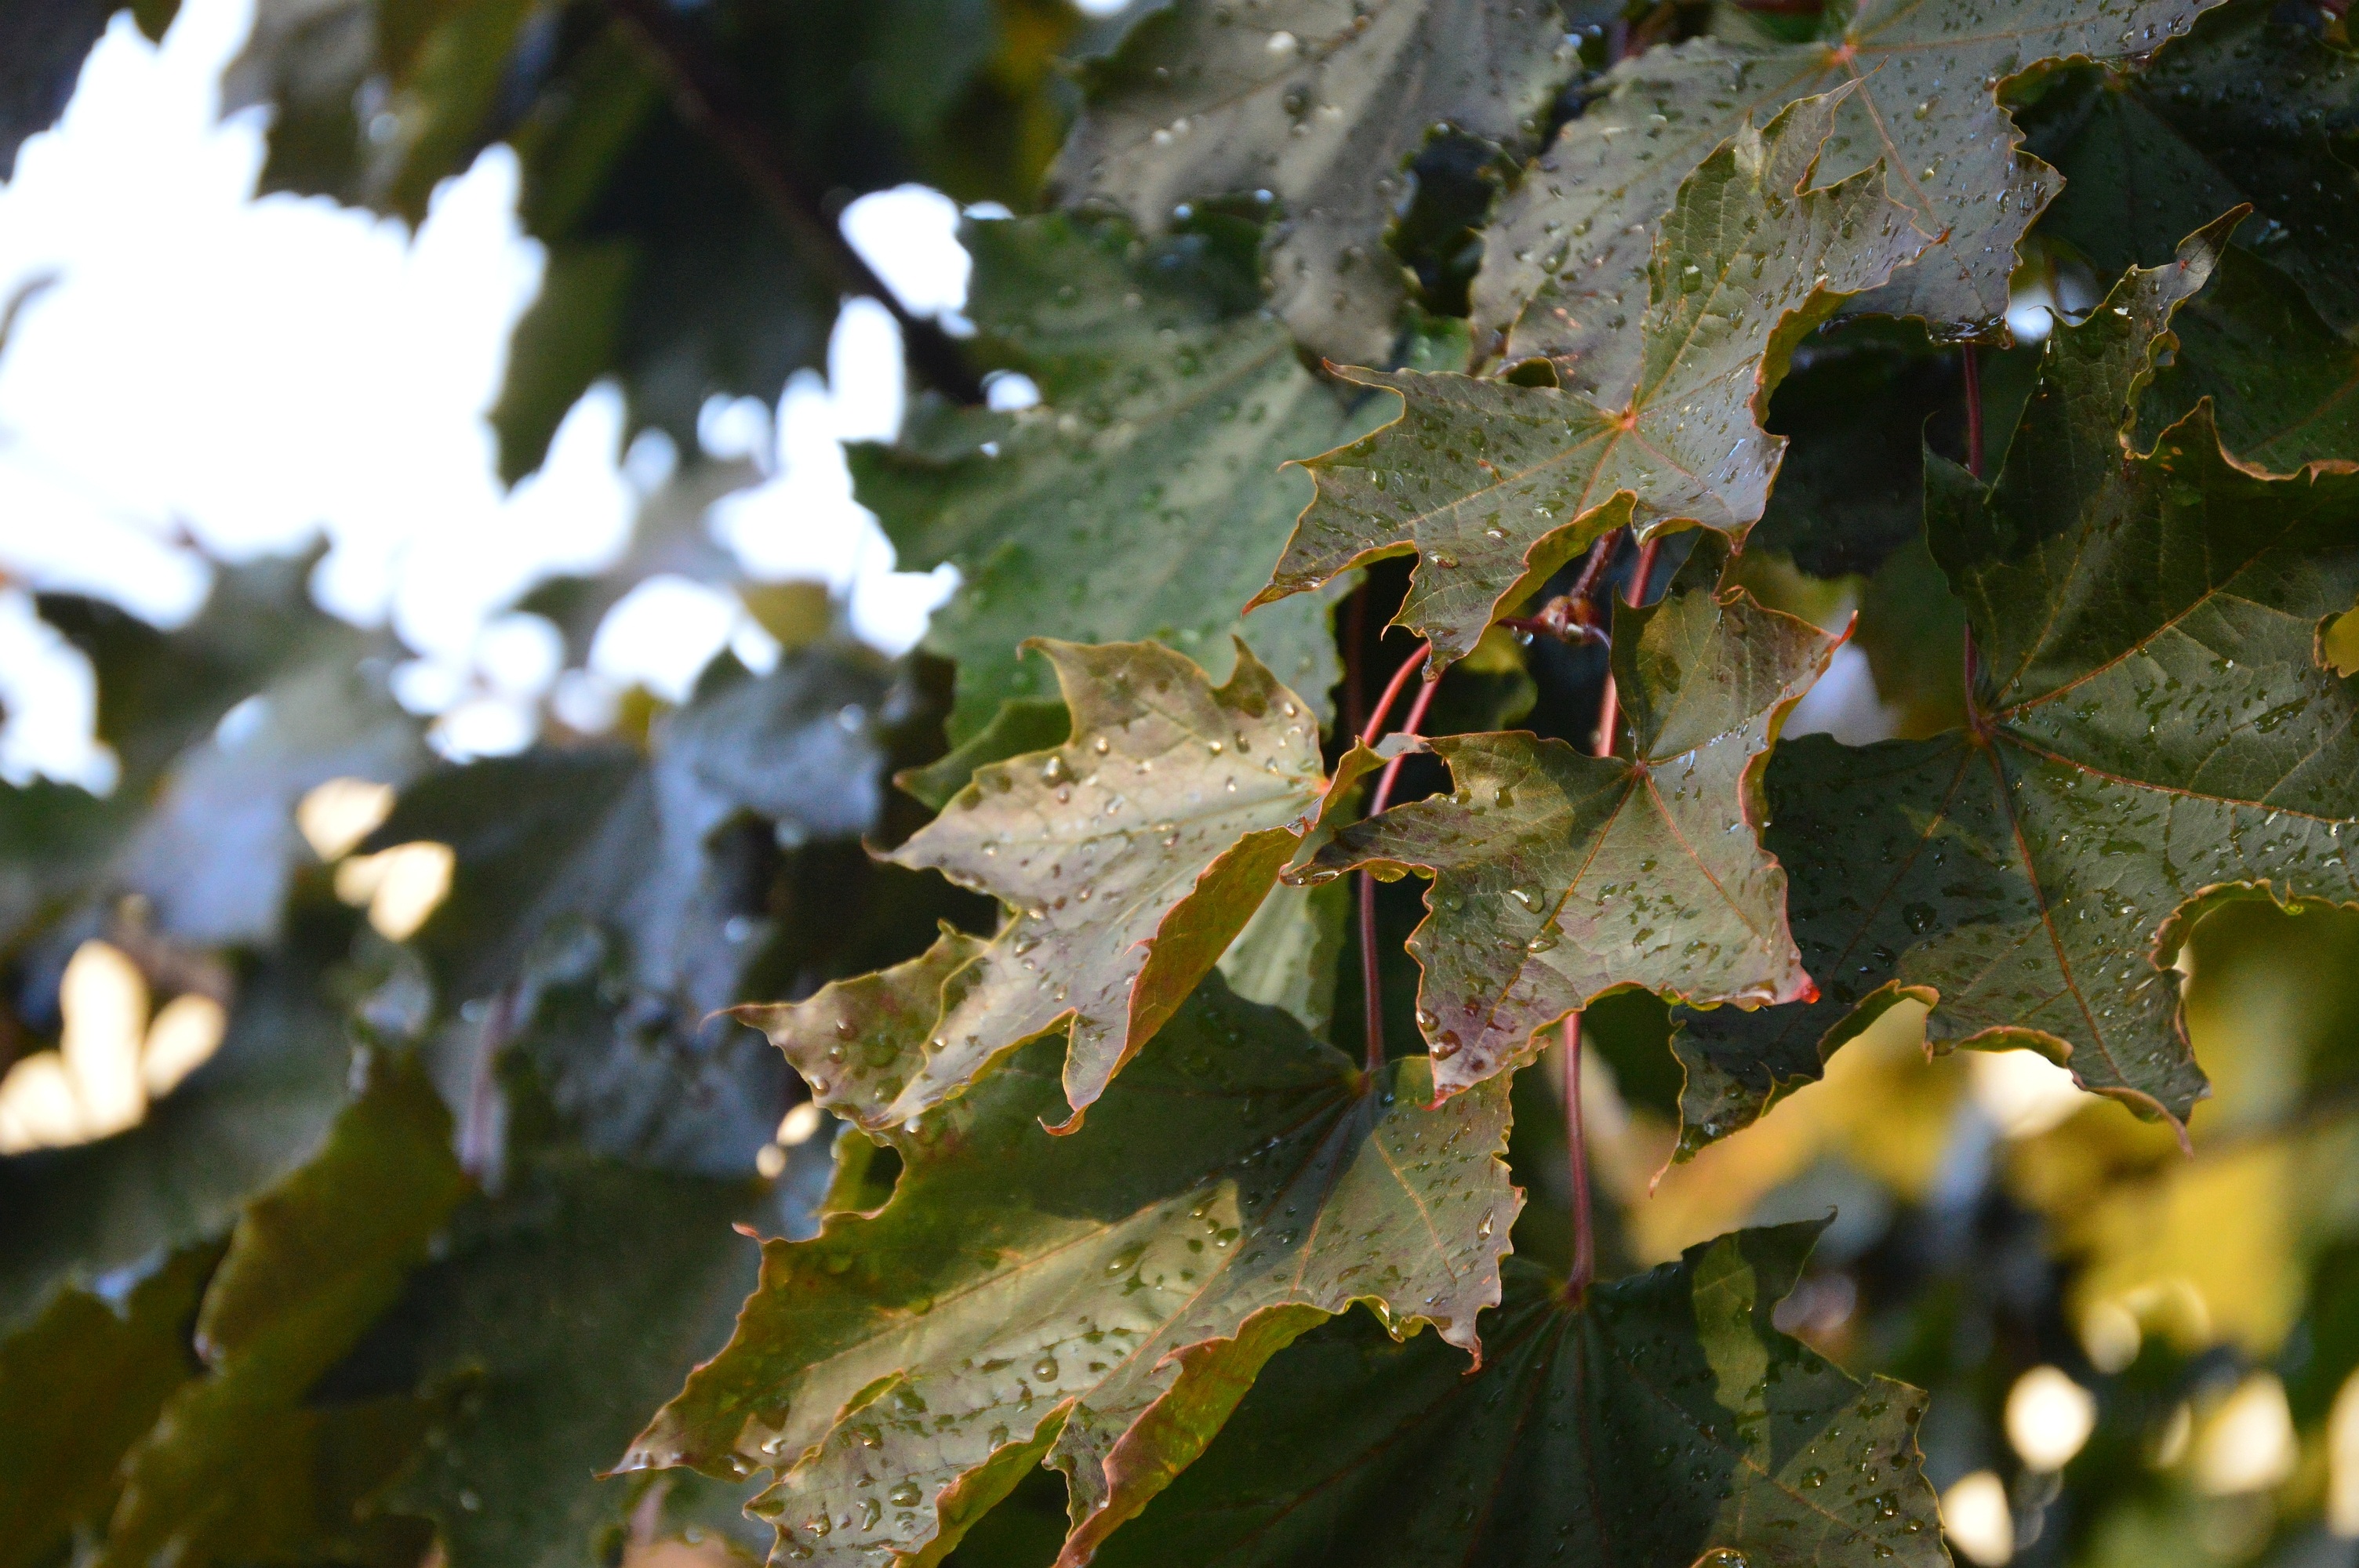
tree, nature, branch, plant, sunlight, leaf, flower, green, autumn, botany, flora, season, maple tree, maple leaf, deciduous, oak, flowering plant, burgandy, woody plant, land plant